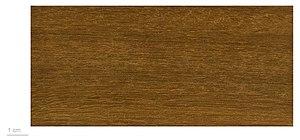
Dicorynia guianensis est une espèce d'arbre de grande taille, de la famille des Caesalpiniaceae selon la classification classique, ou de celle des Fabaceae, sous-famille des Caesalpinioideae selon la classification phylogénétique.
Dicorynia est un genre de plantes dicotylédones de la famille des Fabaceae, sous-famille des Caesalpinioideae, originaire d'Amérique du Sud, qui comprend deux espèces acceptées.